Tredegar Iron Works

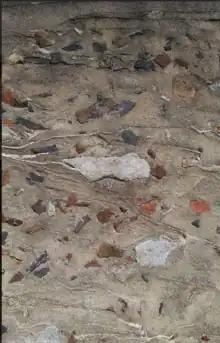
Old Wall at Tredegar

In the 21st century, the buildings at the Tredegar site have been preserved through development of the site to commemorate the Civil War. The site is also used for various festivals and public events such as the Richmond Folk Festival.